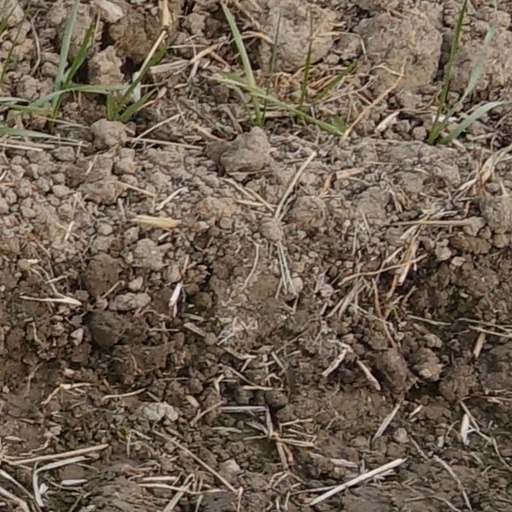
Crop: wheat